Hindustan Socialist Republican Association

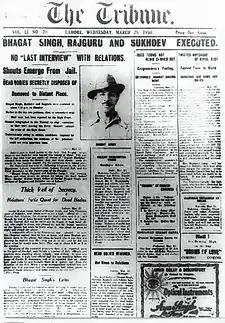
Front page of the "Tribune" (25 March 1931) published from Lahore, reporting the execution of Singh, Sukhdev & Rajguru

There were many early attempts at disruption and obtaining funds, such as the robbery of the houses of a village officials at Dwarikapur and Bichpuri in 1922–23, but the Kakori train robbery was the most prominent of the early HRA efforts. The Kakori event occurred on 9 August 1925, when HRA members looted government money from a train around from Lucknow and accidentally killed a passenger in the process. Significant members of the HRA were arrested and tried for their involvement in that incident and others which had preceded it. The outcome was that four leaders – Ashfaqullah Khan, Ram Prasad Bismil, Roshan Singh and Rajendra Lahiri – were hanged in December 1927 and a further 16 imprisoned for lengthy terms. The result of the trial, in which the HRA participants sang patriotic songs and displayed other forms of defiance, seriously damaged the leadership of the HRA and dealt a major blow to its activities. Many associated with the HRA who escaped trial found themselves placed under surveillance or detained for various reasons. Chandra Shekhar Azad was the only one of the principal leaders who managed to escape arrest whereas Banwari Lal became an approver.